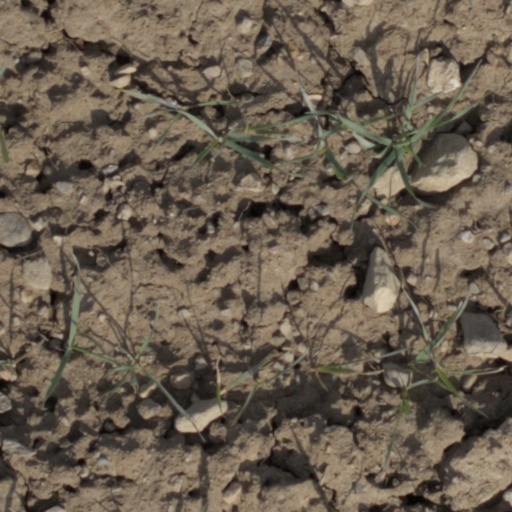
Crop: wheat